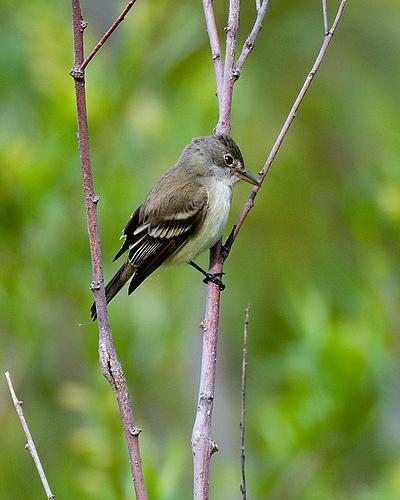
A photo of a least flycatcher